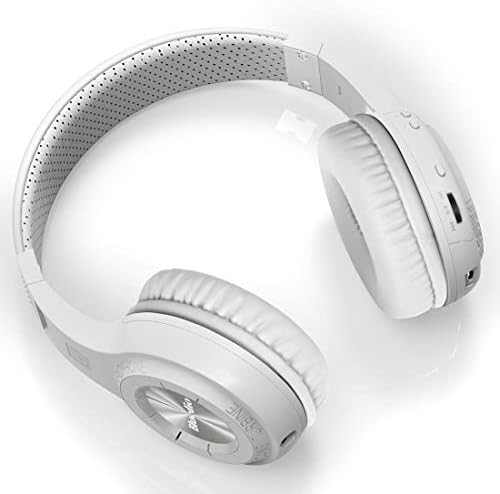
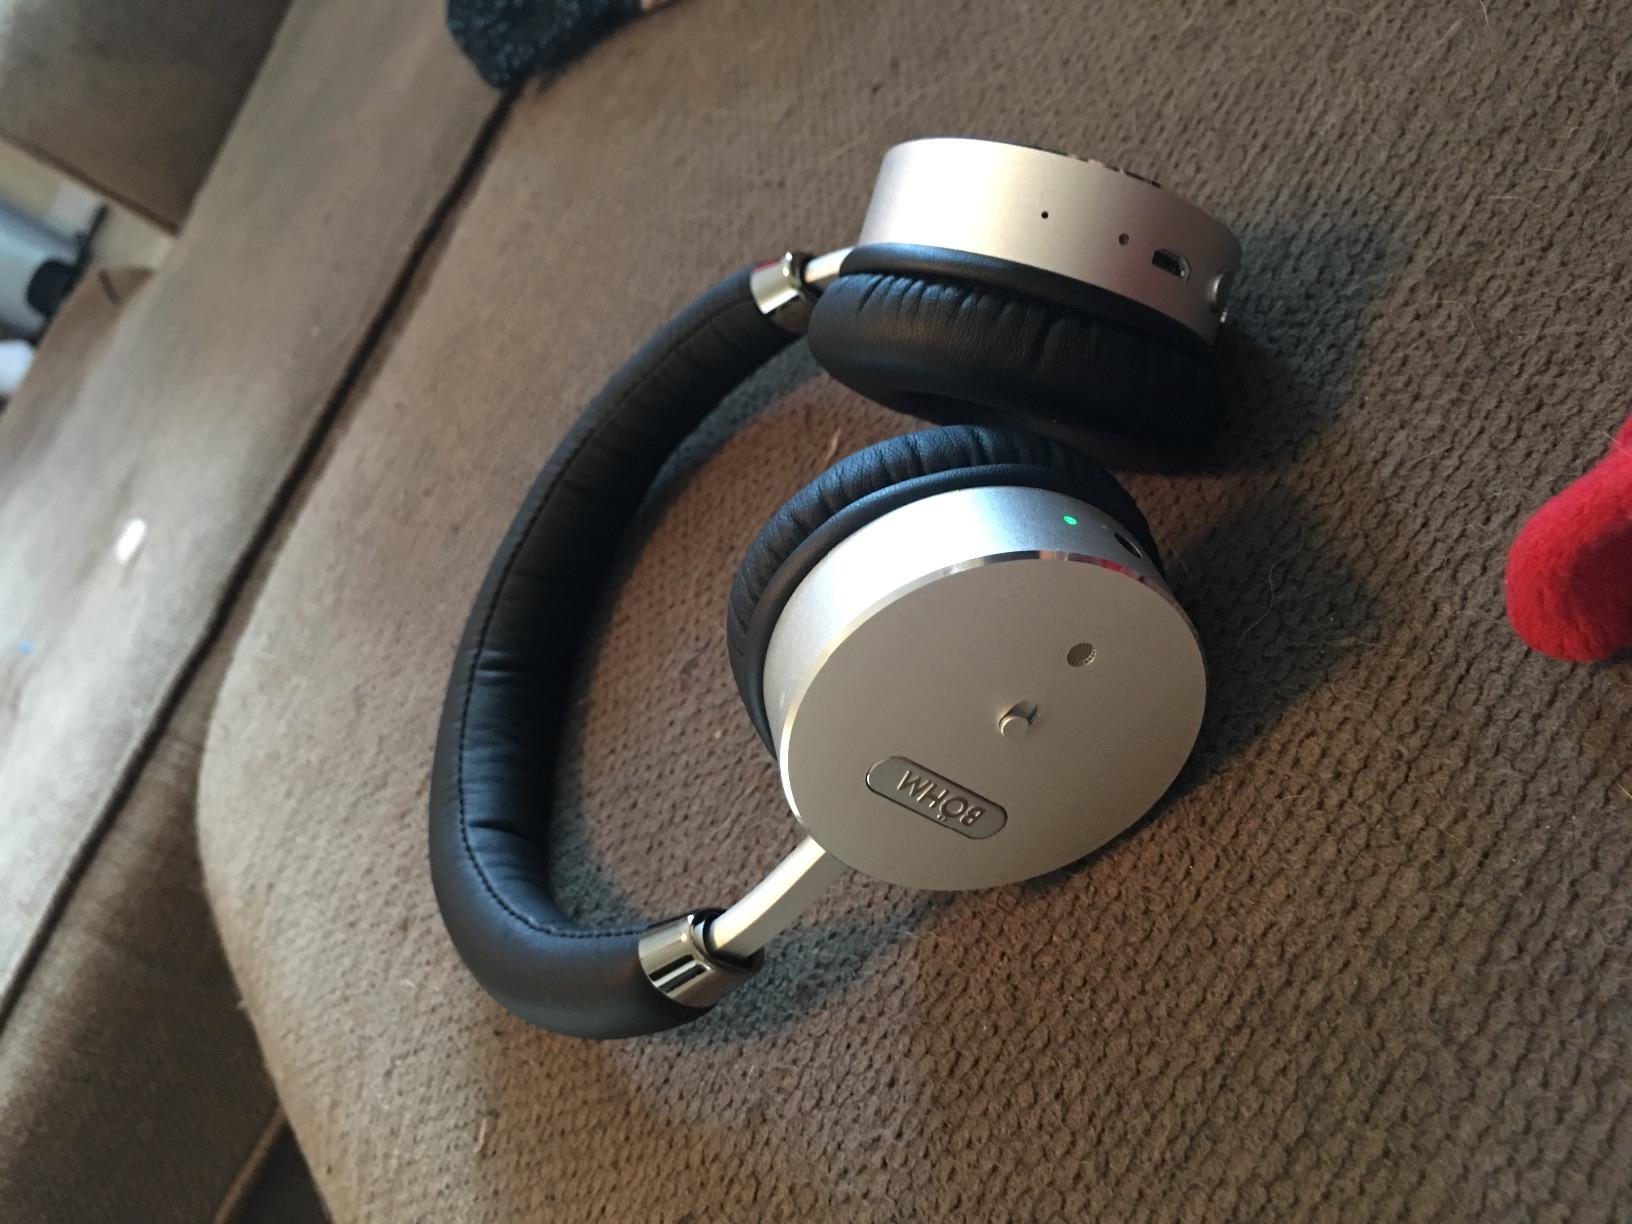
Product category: headphones
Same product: no